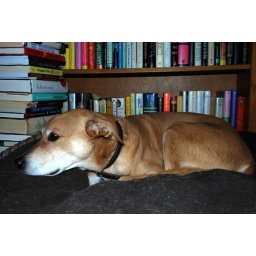
rex in the library with the dog bed